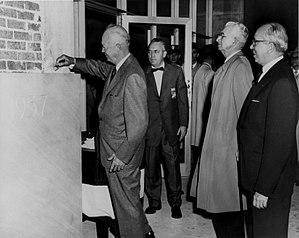
L'accord de défense mutuelle entre les États-Unis et le Royaume-Uni, en anglais : US–UK Mutual Defense Agreement ou UK–US Mutual Defence Agreement, de 1958, est un accord bilatéral entre les États-Unis et le Royaume-Uni, de coopération sur les armes nucléaires. Le nom complet de ce traité est Agreement between the Government of the United States of America and the Government of the United Kingdom of Great Britain and Northern Ireland for Cooperation on the uses of Atomic Energy for Mutual Defense Purposes, littéralement en français : Accord de coopération entre le gouvernement des États-Unis d'Amérique et le gouvernement du Royaume-Uni de Grande-Bretagne et d'Irlande du Nord concernant les utilisations de l'énergie atomique à des fins de défense mutuelle. Il permet aux États-Unis et au Royaume-Uni d'échanger des matières, des technologies et des informations nucléaires. Si les États-Unis ont conclu des accords de coopération nucléaire avec d'autres pays, dont la France et d'autres pays de l'OTAN, cet accord est de loin le plus complet.